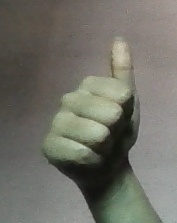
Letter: aleff